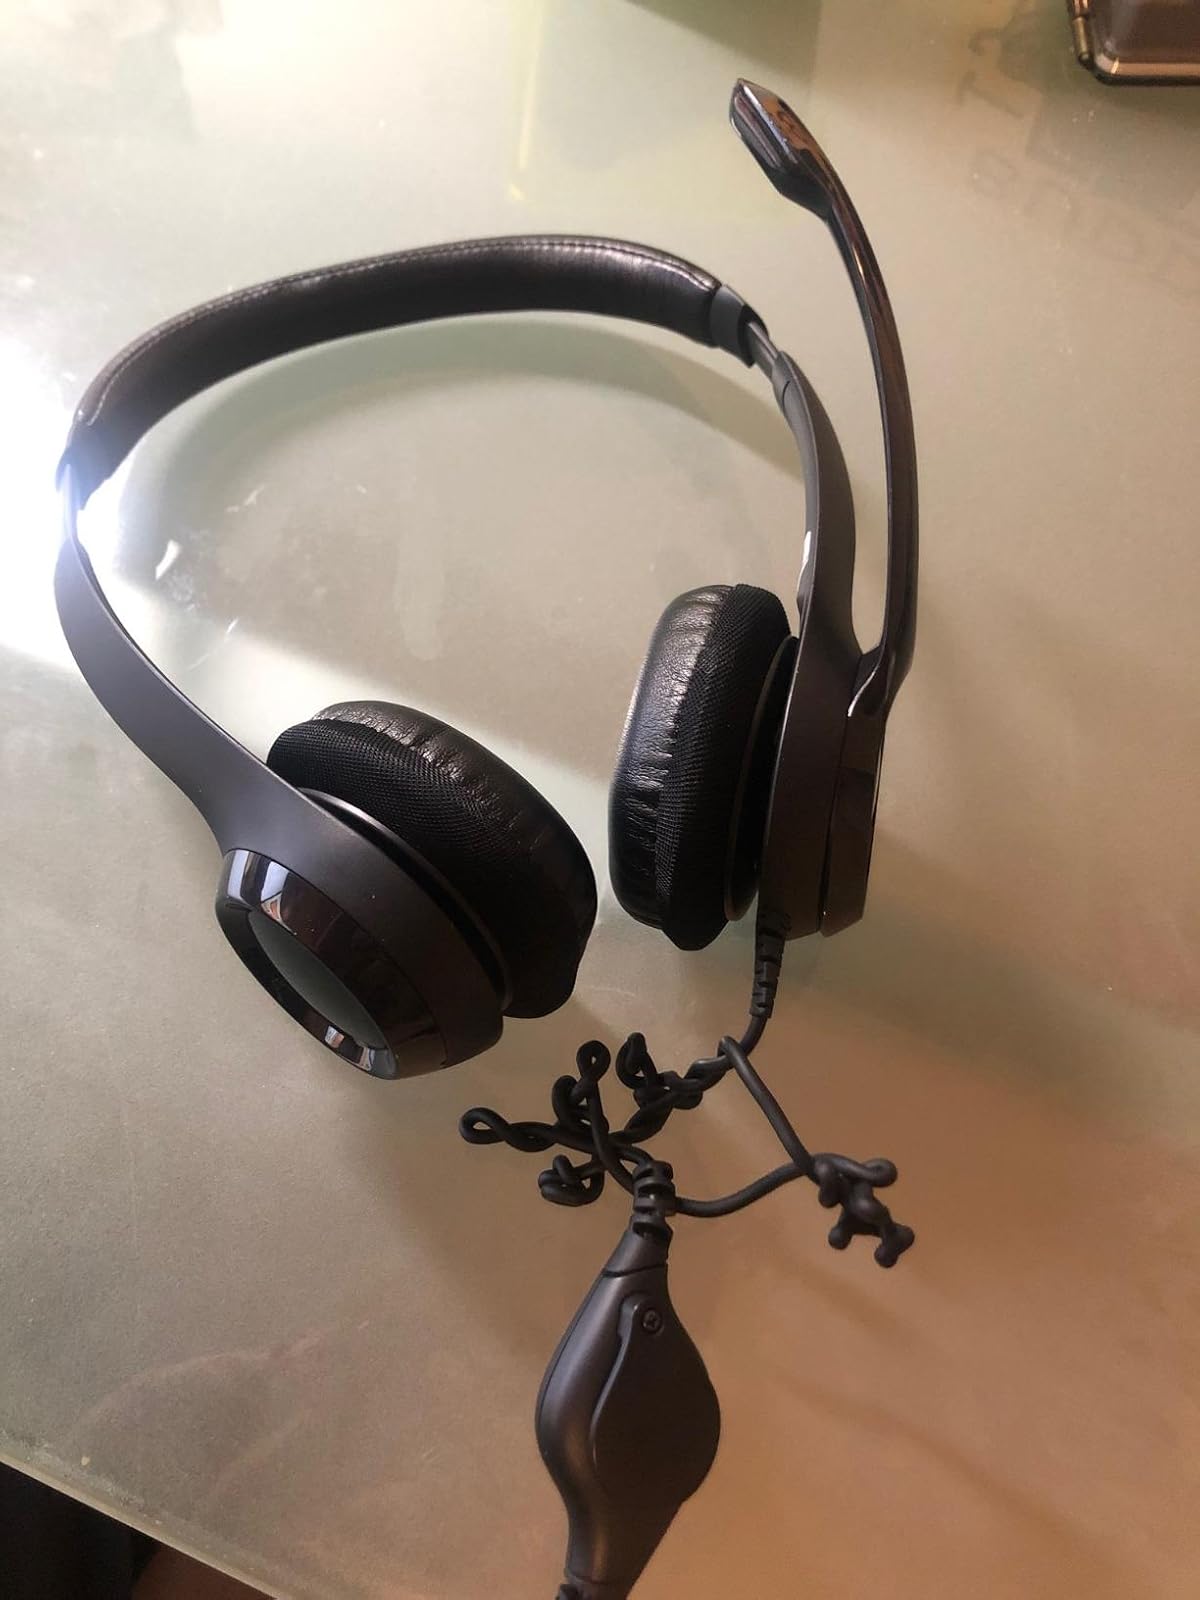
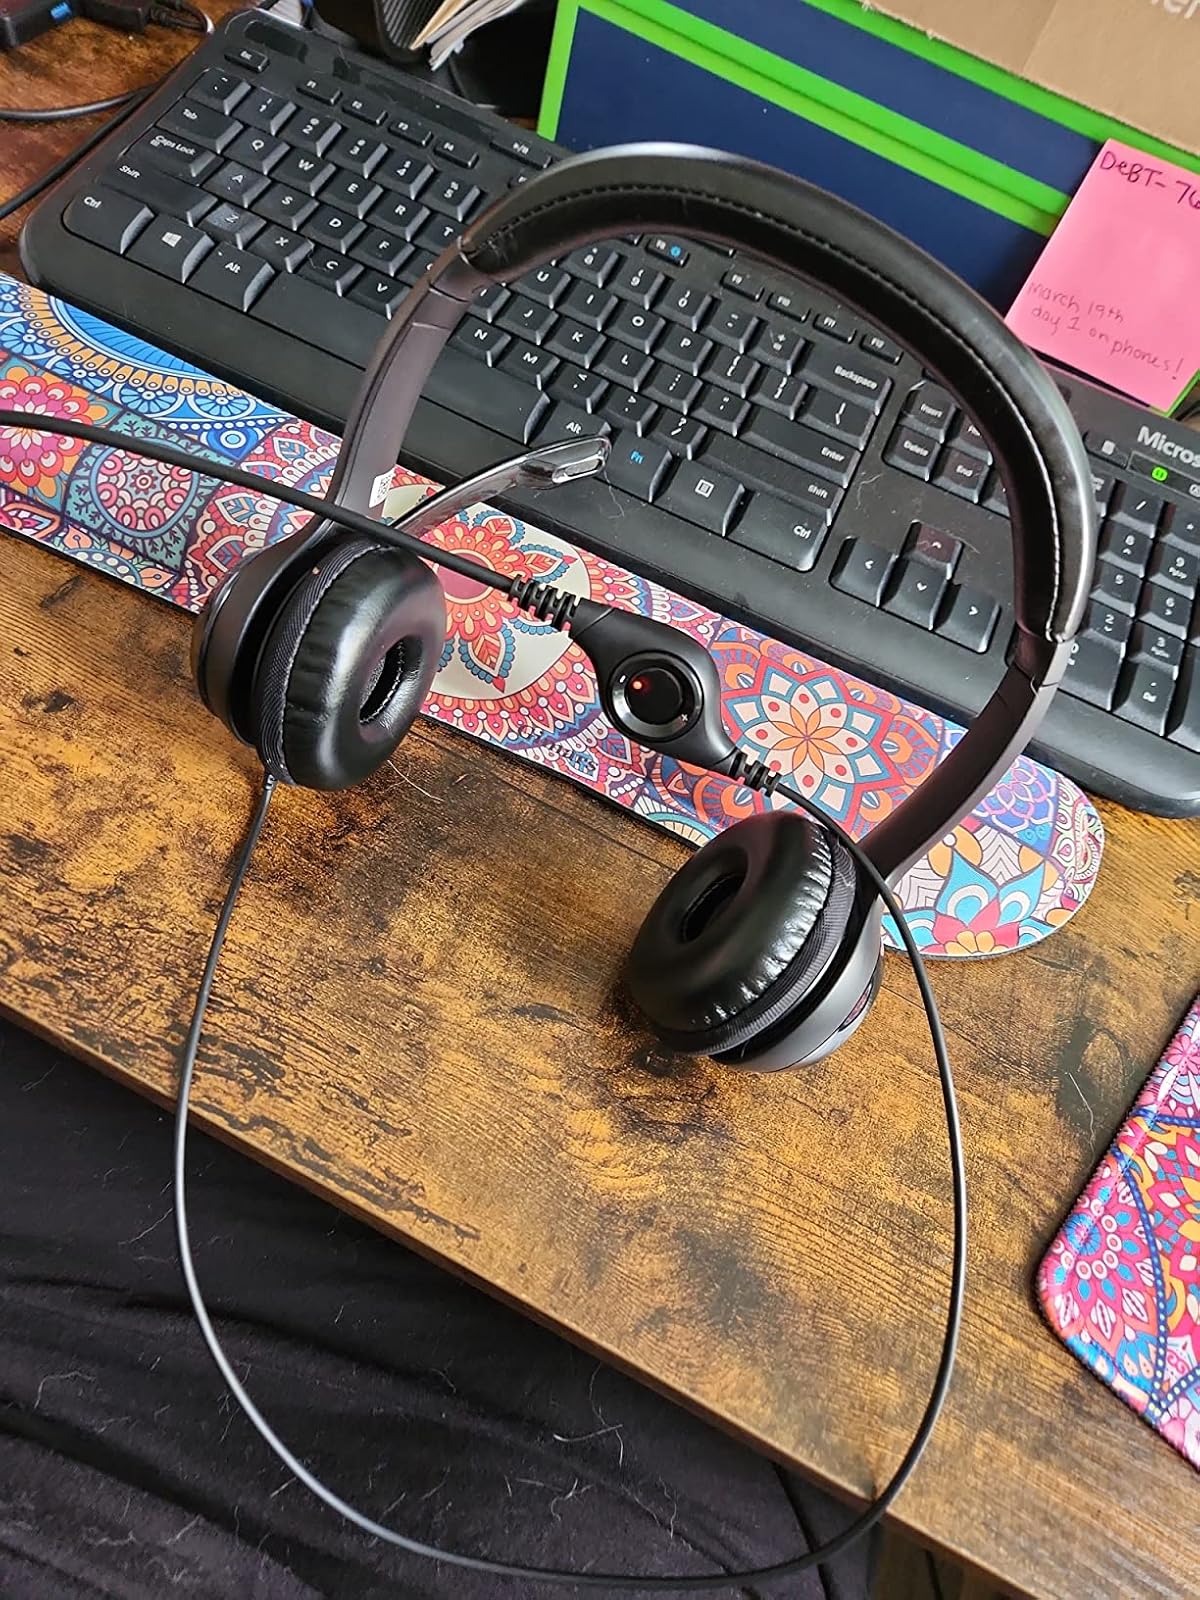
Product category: headphones
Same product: yes